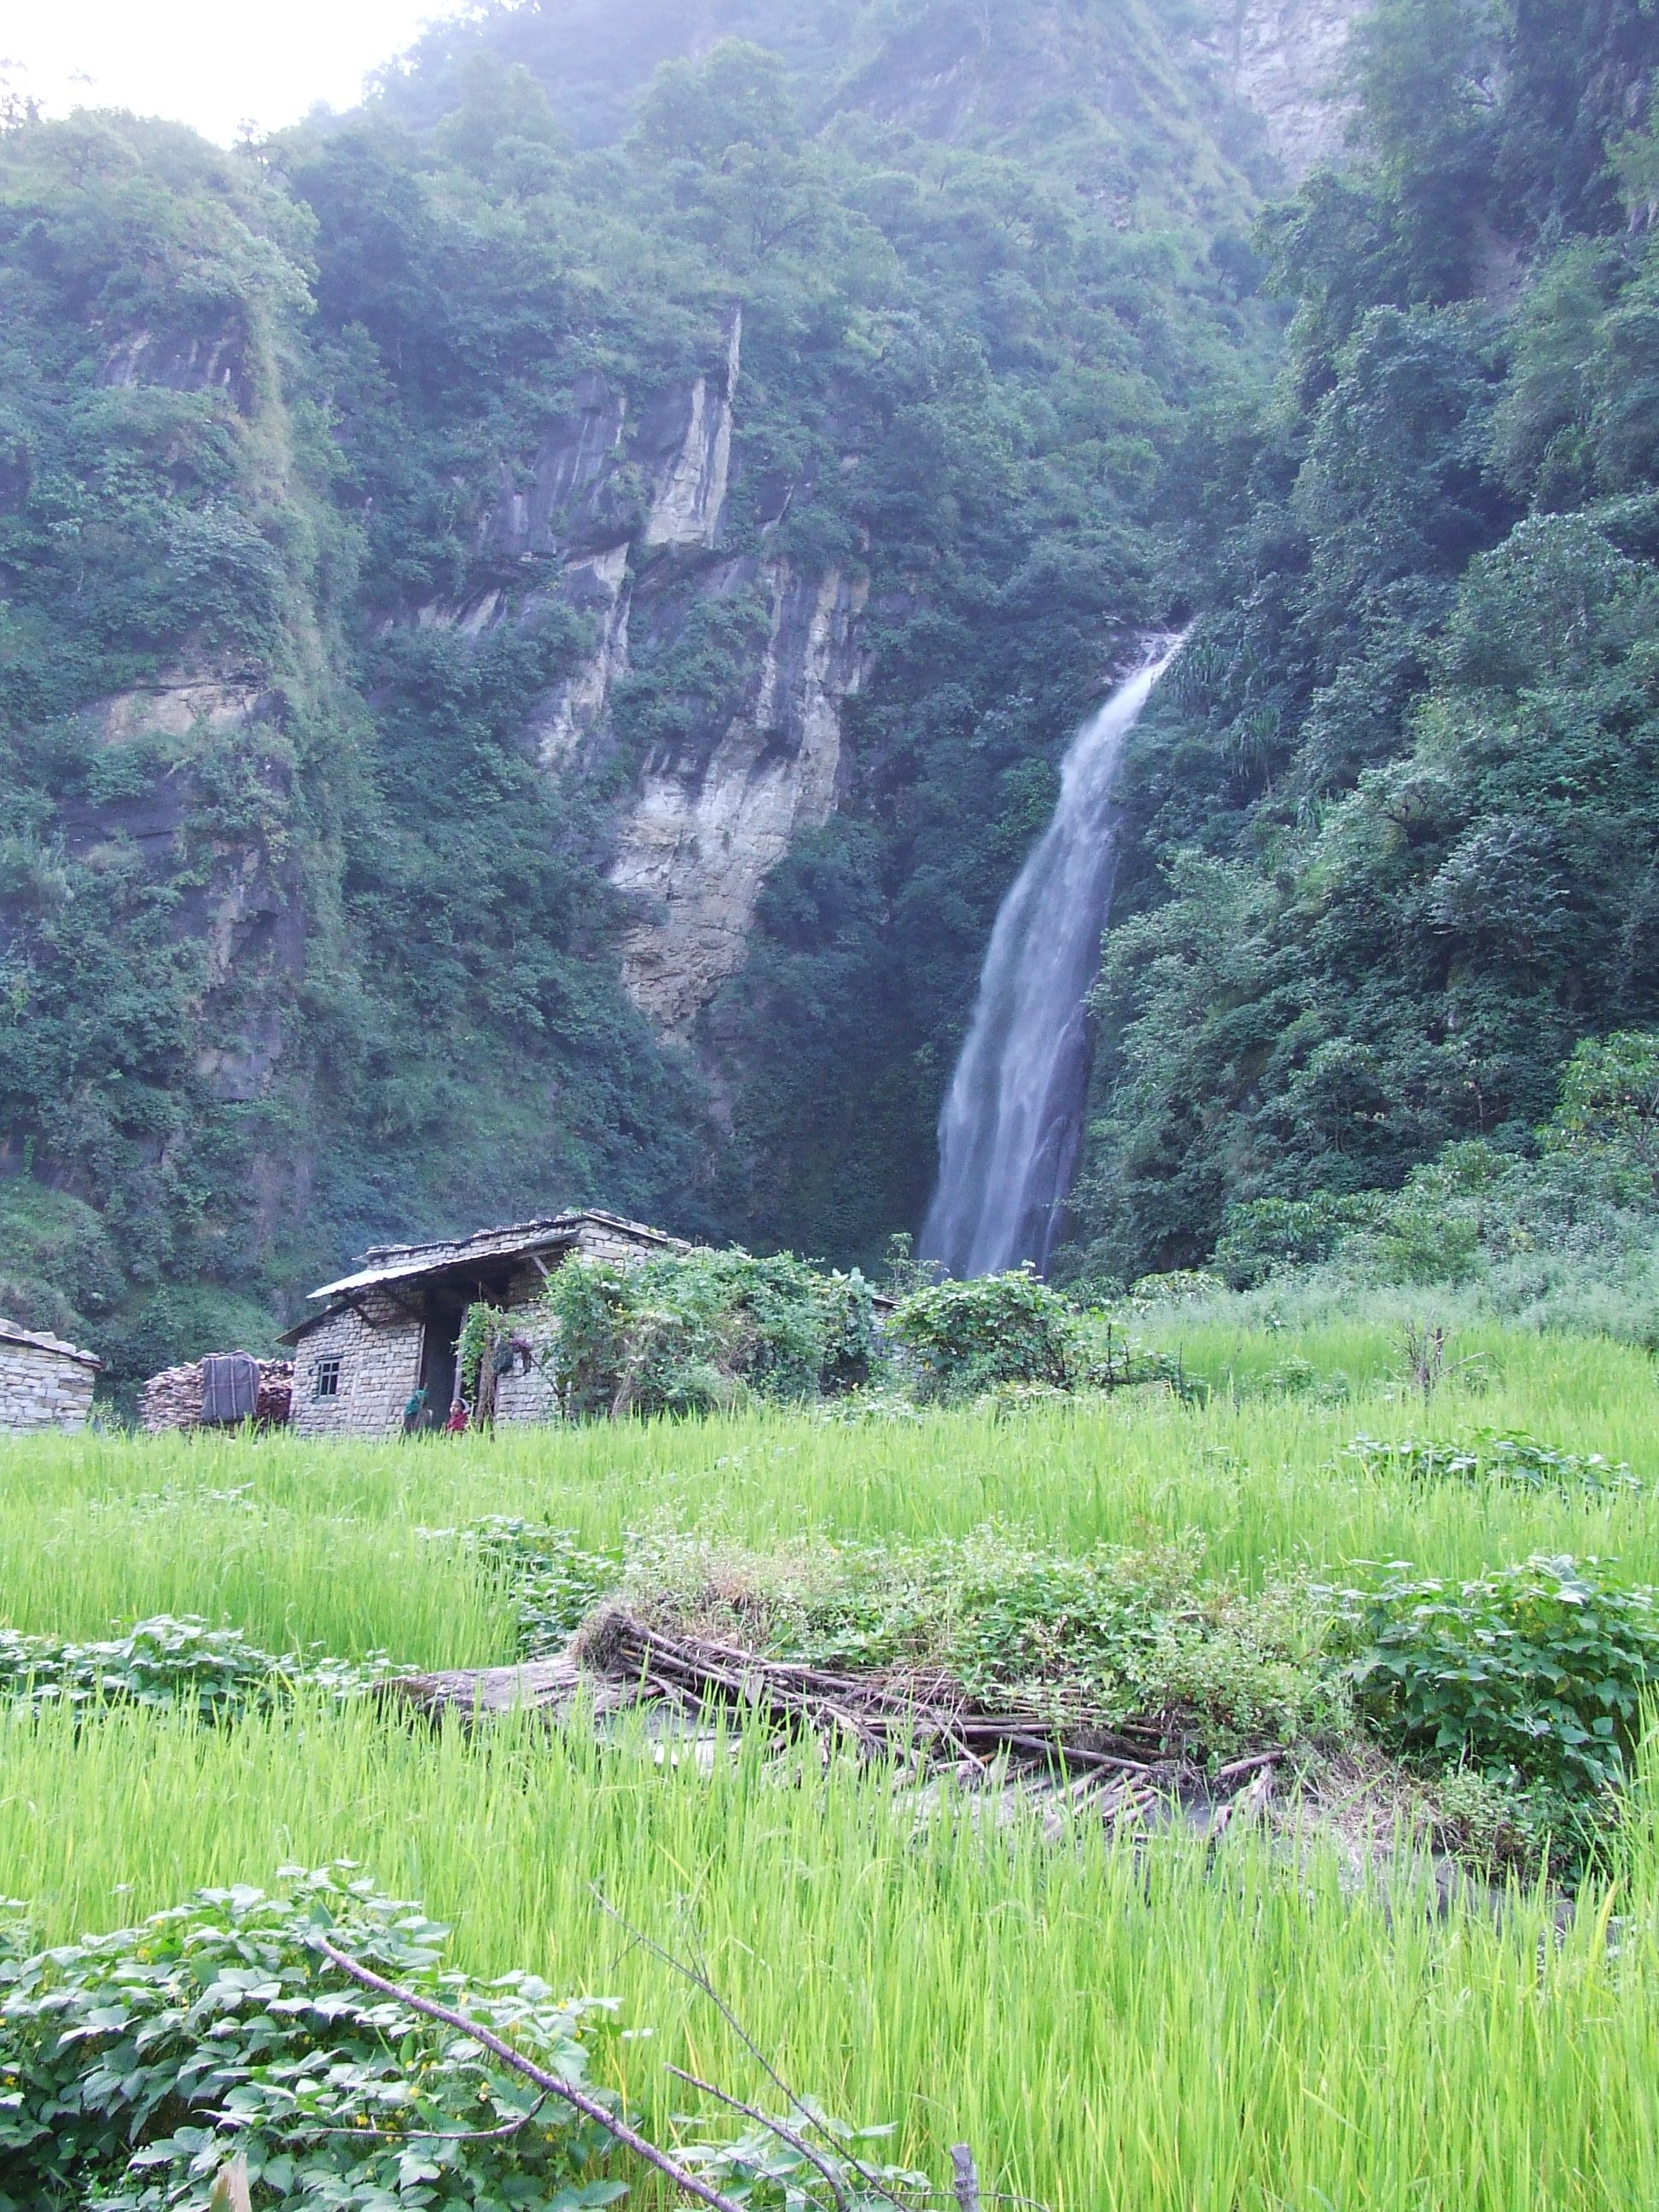
forest, grass, waterfall, mountain, meadow, valley, mountain range, green, cottage, pasture, highland, nepal, trees, trekking, mountains, plateau, f, ecosystem, annapurna